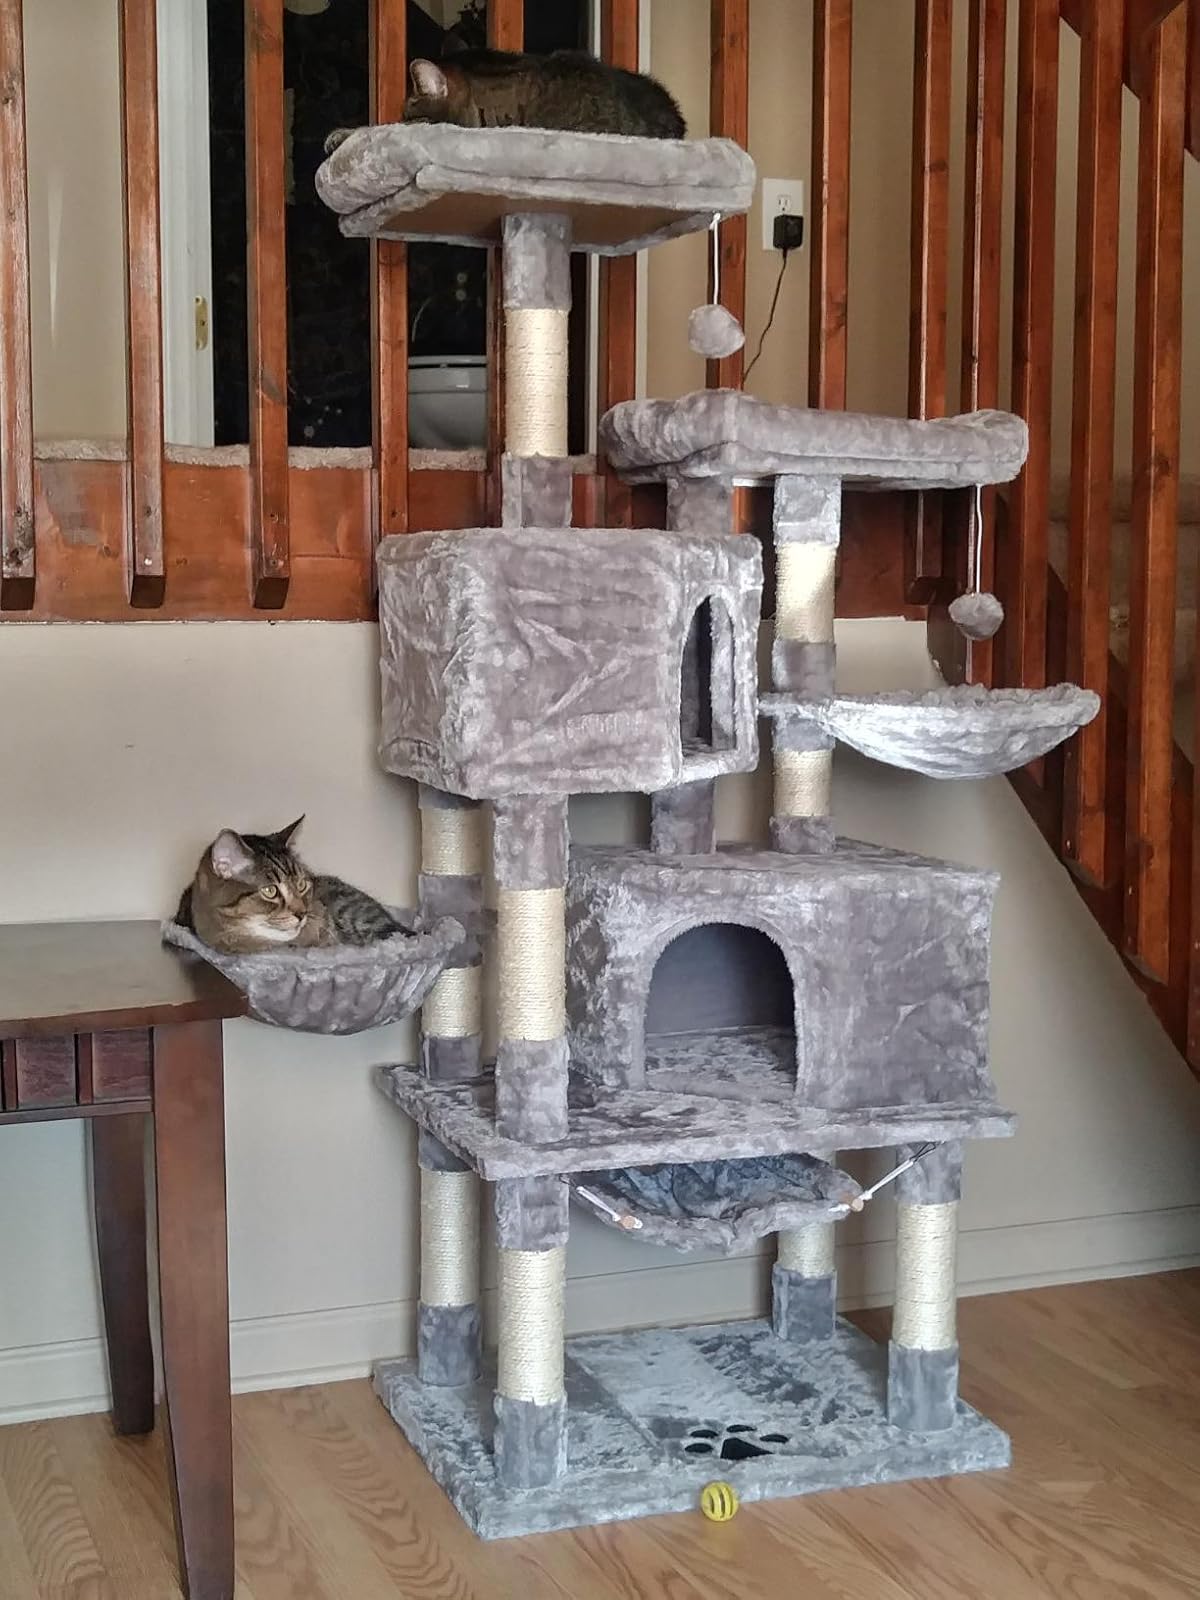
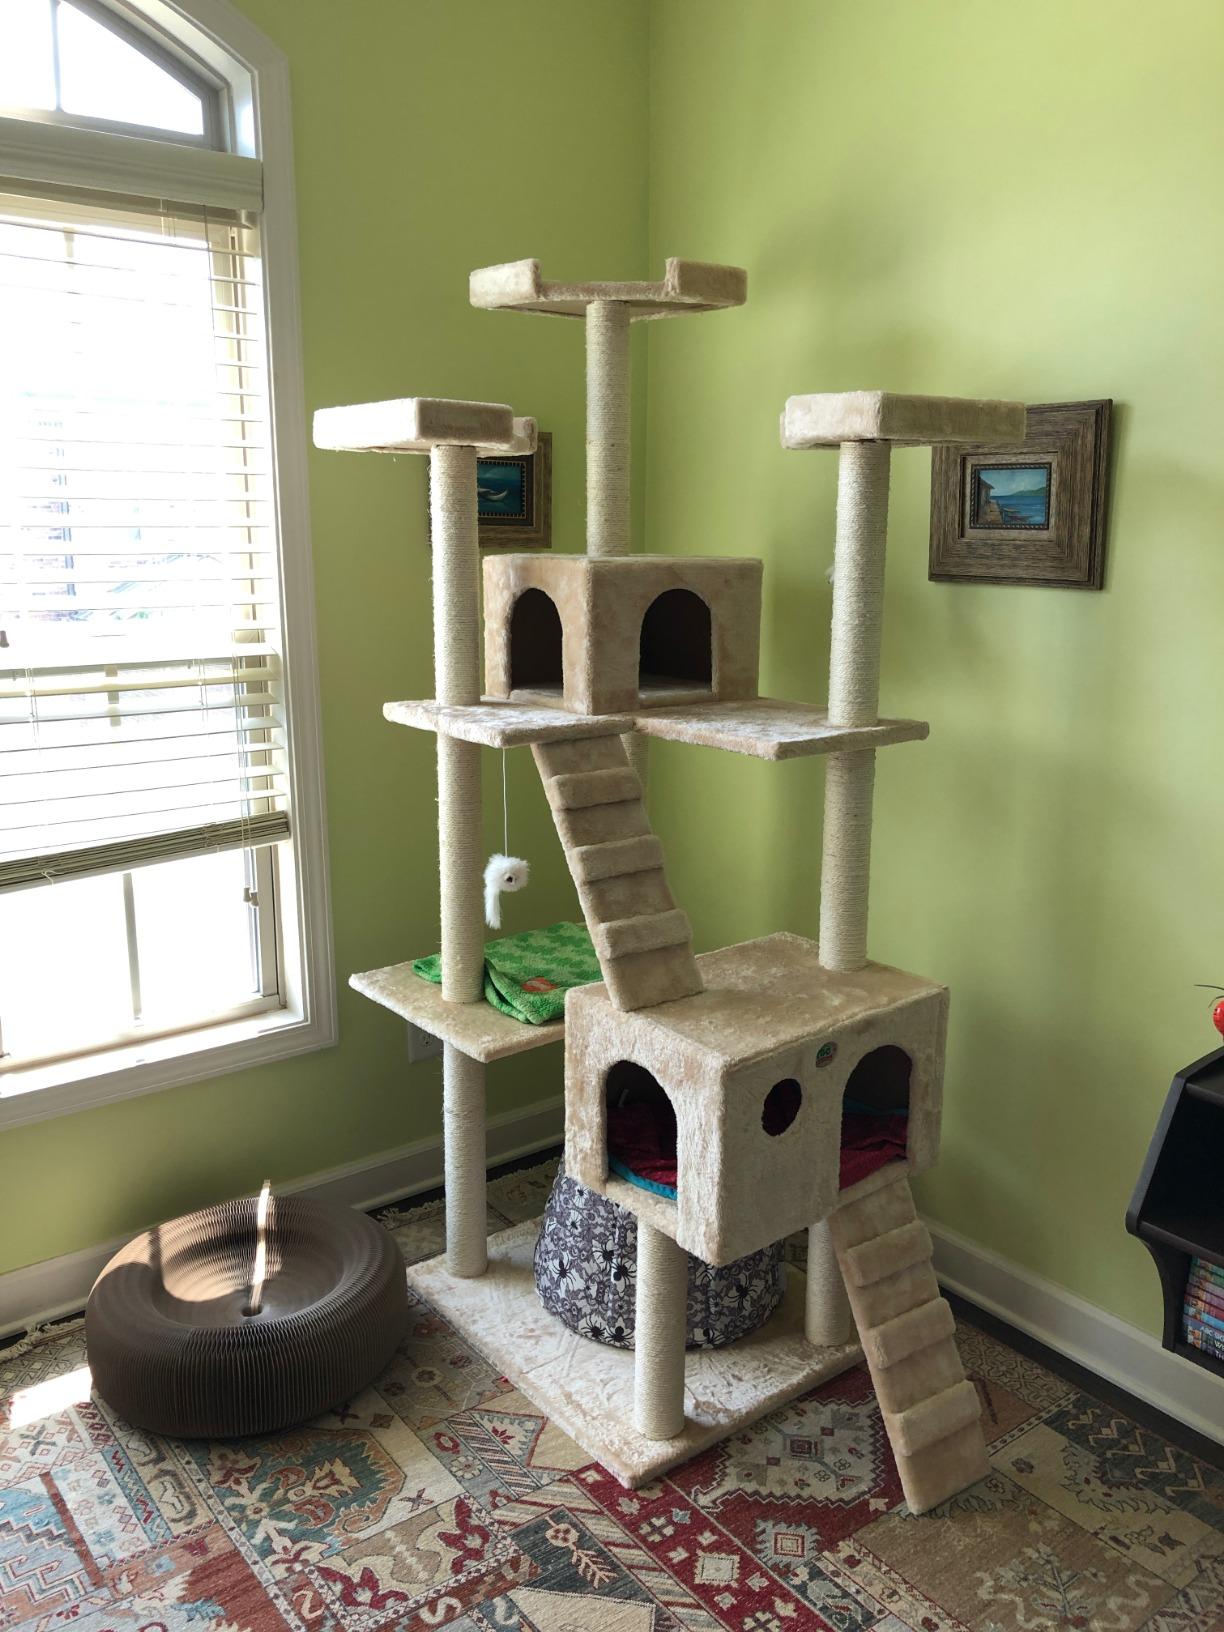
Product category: items_cat tree
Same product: no